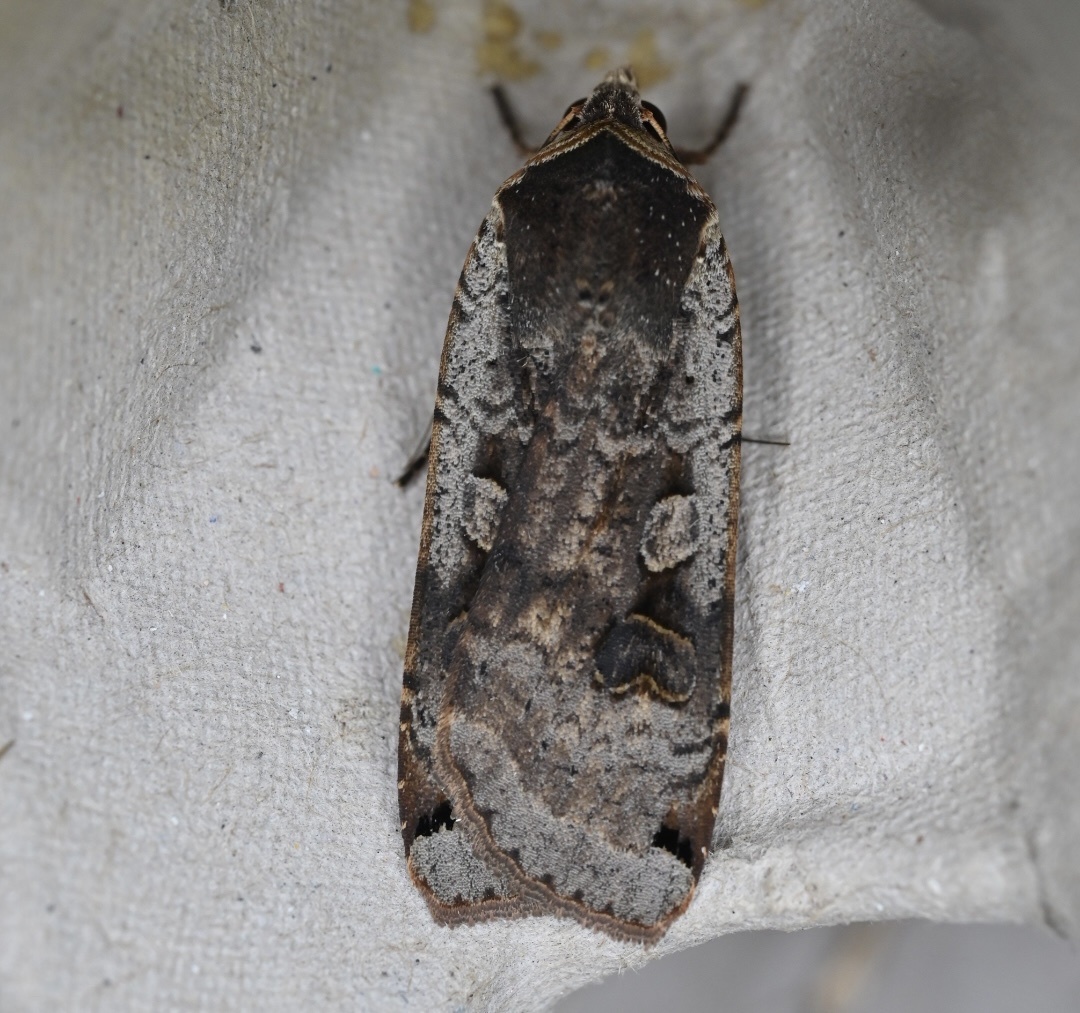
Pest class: cutworms